Magnificent Ruffians

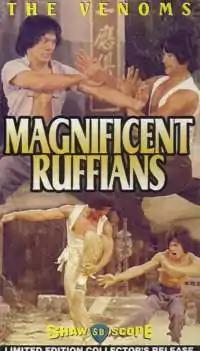
Video cover

The Magnificent Ruffians (alternately titled The Destroyers," Daring Kids, and The Destroyers Of The Five Deadly Venoms") is a 1979 Hong Kong martial arts film directed by Chang Cheh and starring the Venom Mob.